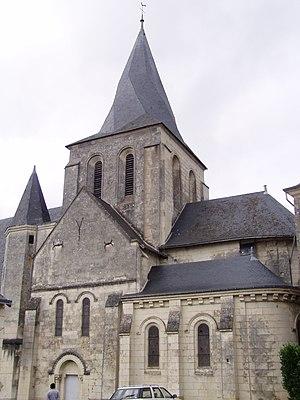
Photographie du fr:clocher tors de l'église Saint Martin de fr:Fontaine-Guérin dans le fr:Maine-et-Loire prise par Accrochoc
Fontaine-Guérin est une ancienne commune française située dans le département de Maine-et-Loire, en région Pays de la Loire, devenue le 1ᵉʳ janvier 2016, une commune déléguée de la commune nouvelle des Bois d'Anjou.
L'église Saint-Martin-de-Vertou est une église située à Fontaine-Guérin, en France.
Un clocher tors ou clocher flammé est un clocher dont la flèche est spiralée, souvent couverte d'ardoise. Le clocher d'une église se compose le plus souvent d'une tour carrée en pierre sur laquelle repose une pyramide coiffée d'une flèche.